Luteinizing hormone

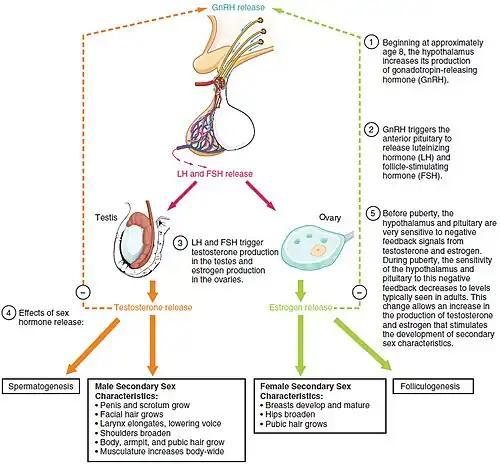

LH supports theca cells in the ovaries that provide androgens and hormonal precursors for estradiol production. At the time of menstruation, FSH initiates follicular growth, specifically affecting granulosa cells. With the rise in estrogens, LH receptors are also expressed on the maturing follicle, which causes it to produce more estradiol. Eventually, when the follicle has fully matured, a spike in 17α-hydroxyprogesterone production by the follicle inhibits the production of estrogens. Previously, the preovulatory LH surge was attributed to a decrease in estrogen-mediated negative feedback of GnRH in the hypothalamus, subsequently stimulating the release of LH from the anterior pituitary. Some studies, however, attribute the LH surge to positive feedback from estradiol after production by the dominant follicle exceeds a certain threshold. Exceptionally high levels of estradiol induce hypothalamic production of progesterone, which stimulates elevated GnRH secretion, triggering a surge in LH. The increase in LH production only lasts for 24 to 48 hours. This "LH surge" triggers ovulation, thereby not only releasing the egg from the follicle, but also initiating the conversion of the residual follicle into a corpus luteum that, in turn, produces progesterone to prepare the endometrium for a possible implantation. LH is necessary to maintain luteal function for the second two weeks of the menstrual cycle. If pregnancy occurs, LH levels will decrease, and luteal function will instead be maintained by the action of hCG (human chorionic gonadotropin), a hormone very similar to LH but secreted from the new placenta.